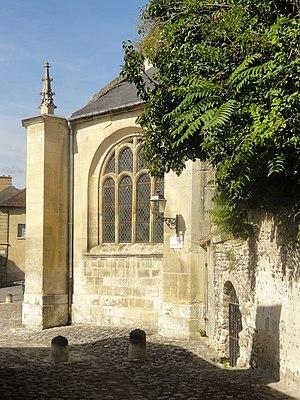
Chevet du collatéral sud.
L’église Saint-Samson est une église catholique paroissiale située à La Roche-Guyon, dans le Val-d'Oise. Sa construction commence en 1404, quand le roi Charles VI accorde l'autorisation d'édifier une église paroissiale en dehors du périmètre du château. Or, les travaux sont bientôt interrompus par la guerre de Cent Ans, et ne reprennent que dans le second quart du siècle suivant. L'église est conçue à la base dans le style gothique flamboyant, mais comme souvent au XVIᵉ siècle dans la région, les finitions se font dans le style de la Renaissance. Son plan, assez simple, ne prévoit à l'origine qu'un vaisseau central de cinq travées se terminant par un chevet plat, accompagné de deux bas-côtés, dont la dernière travée se termine par un mur oblique. Le clocher s'élève au-dessus de la première travée du nord. Le bas-côté nord est remanié au XVIIIᵉ siècle, et une série de quatre chapelles latérales est alors ajoutée du côté nord. L'église Saint-Samson a été inscrite aux monuments historiques par arrêté du 4 juin 1926.